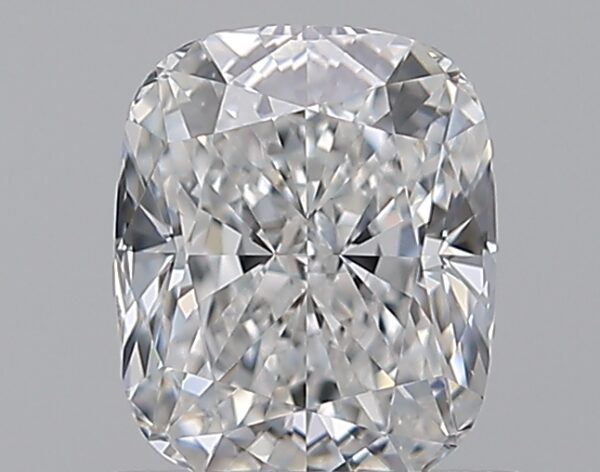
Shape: cushion
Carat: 0.81
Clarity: VS1
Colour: F
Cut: EX
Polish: EX
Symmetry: EX
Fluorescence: N
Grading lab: GIA
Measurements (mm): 5.94 x 4.88 x 3.37